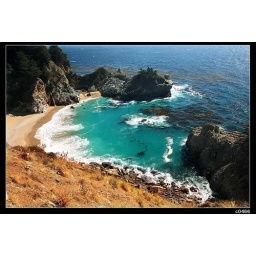
california coast is very beautiful,especial in BigSur area ,clear blue sky and water